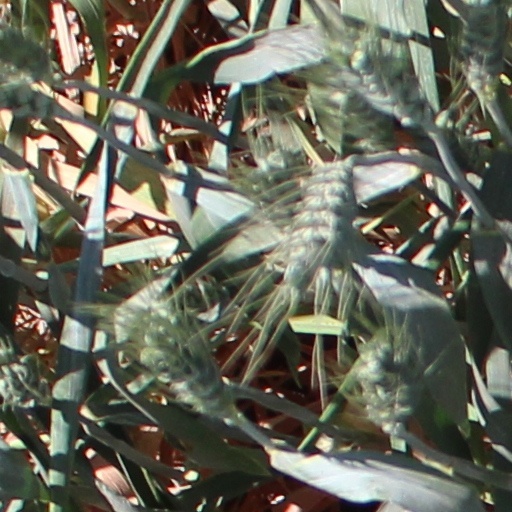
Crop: wheat